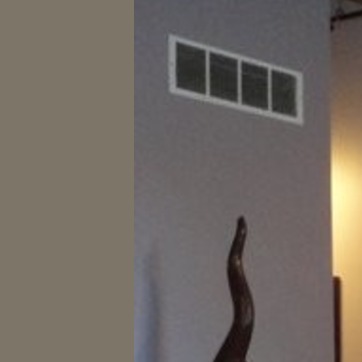
Material: painted